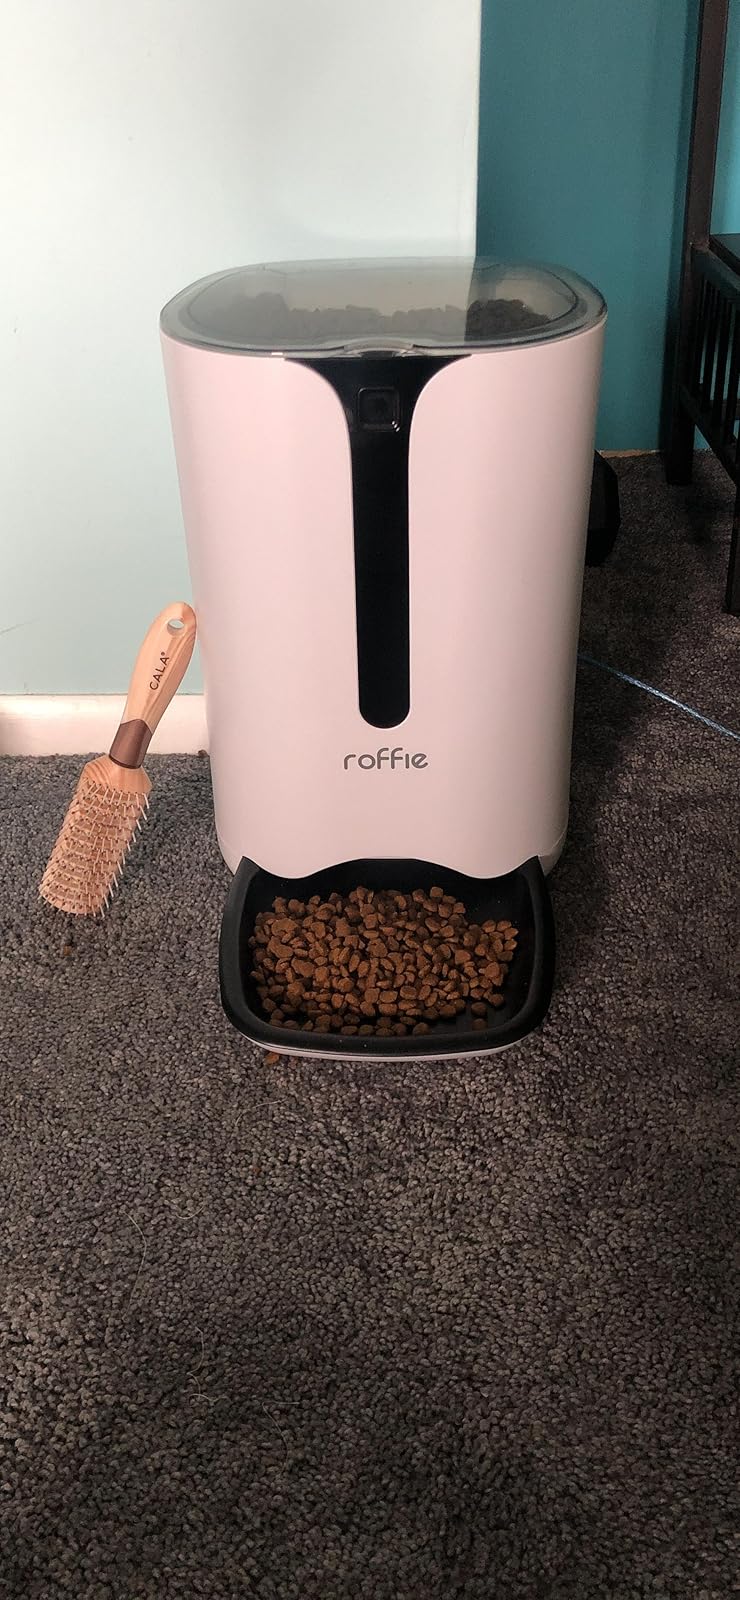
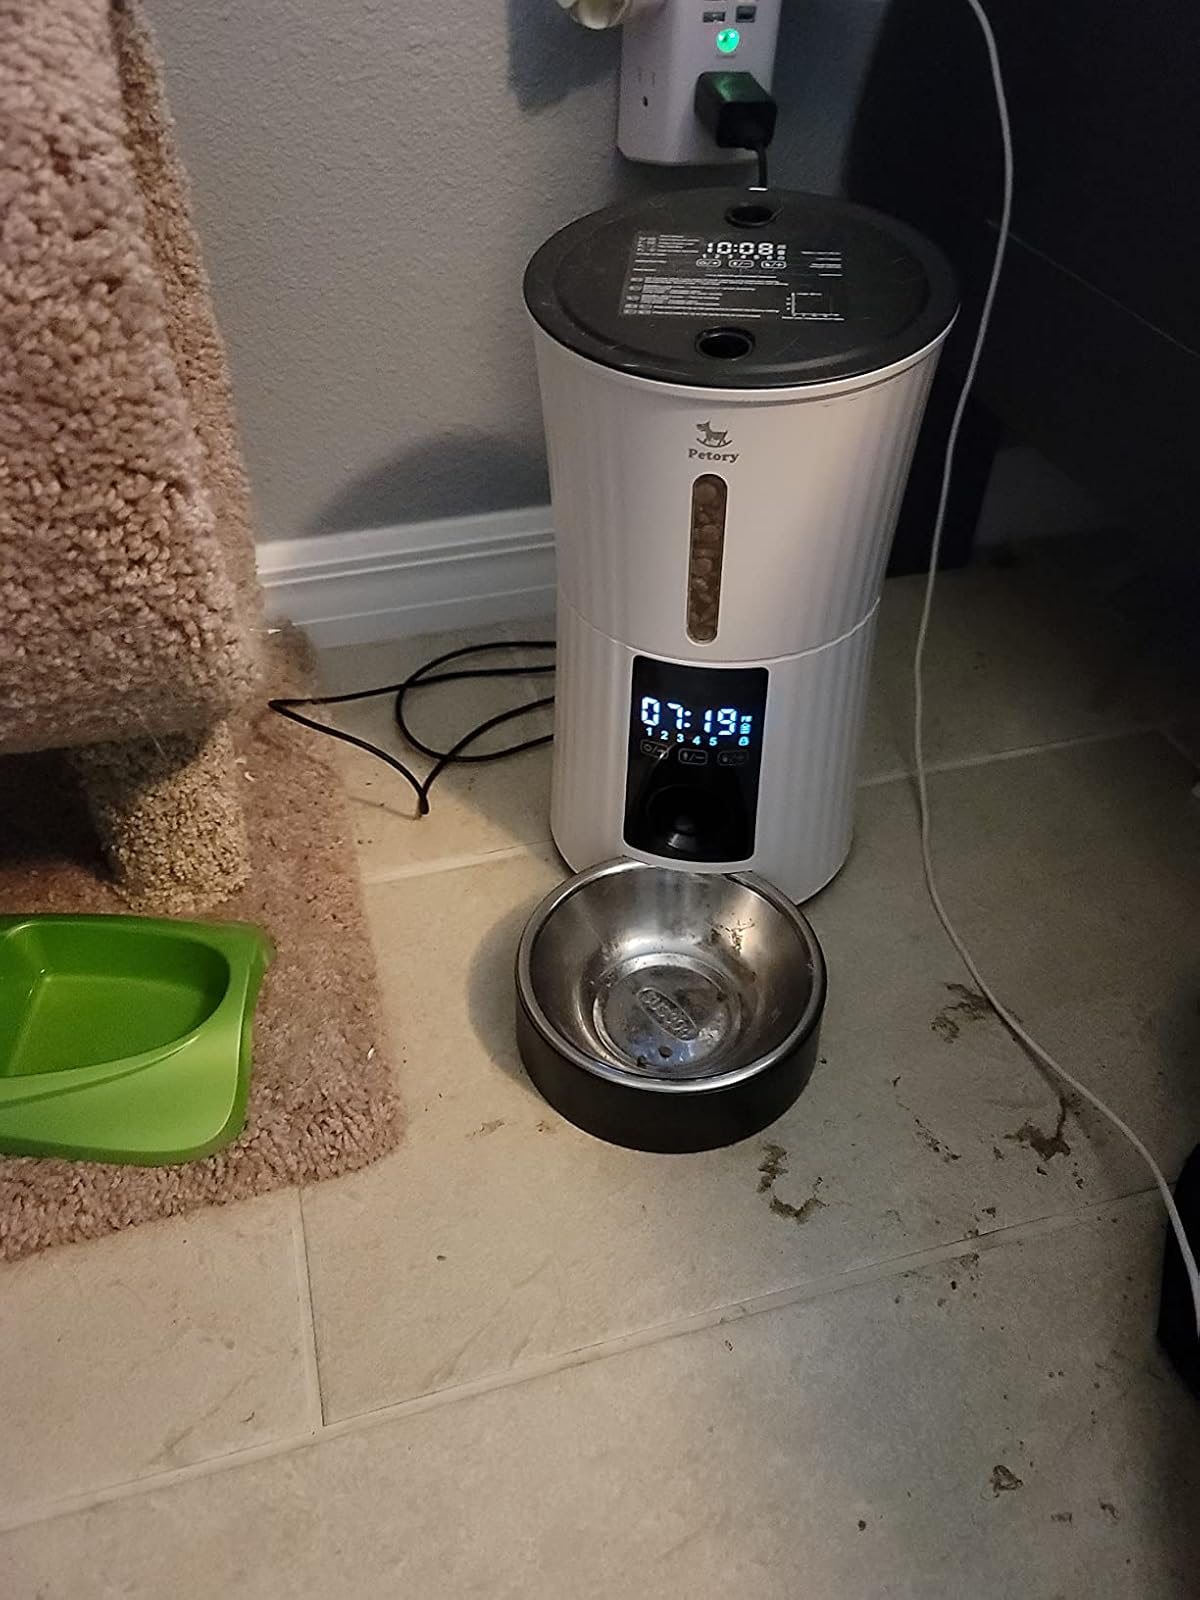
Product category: items_feeder
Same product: no